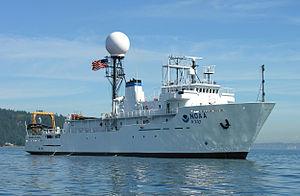
Le Okeanos Explorer est un navire océanographique de la National Oceanic and Atmospheric Administration, administration fédérale américaine d'exploration marine. Acheté en 2008 à l'United States Navy, un navire de surveillance maritime auxillaire de la classe Stalwart équipé d'une flûte sismique, il est destiné à l'exploration des abysses et à l'océanographie, grâce à sa capacité à accueillir un sous-marin de profondeurs extrêmes (Véhicule sous-marin téléguidé).